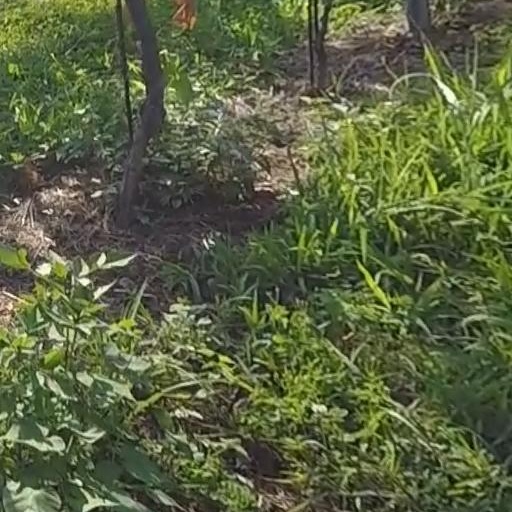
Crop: grape